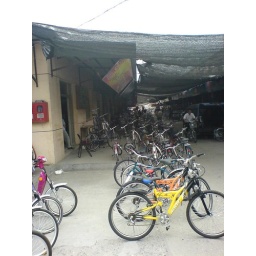
It makes sense to own a bike in China. Very good sense. This is a giant market exclusively for bikes.